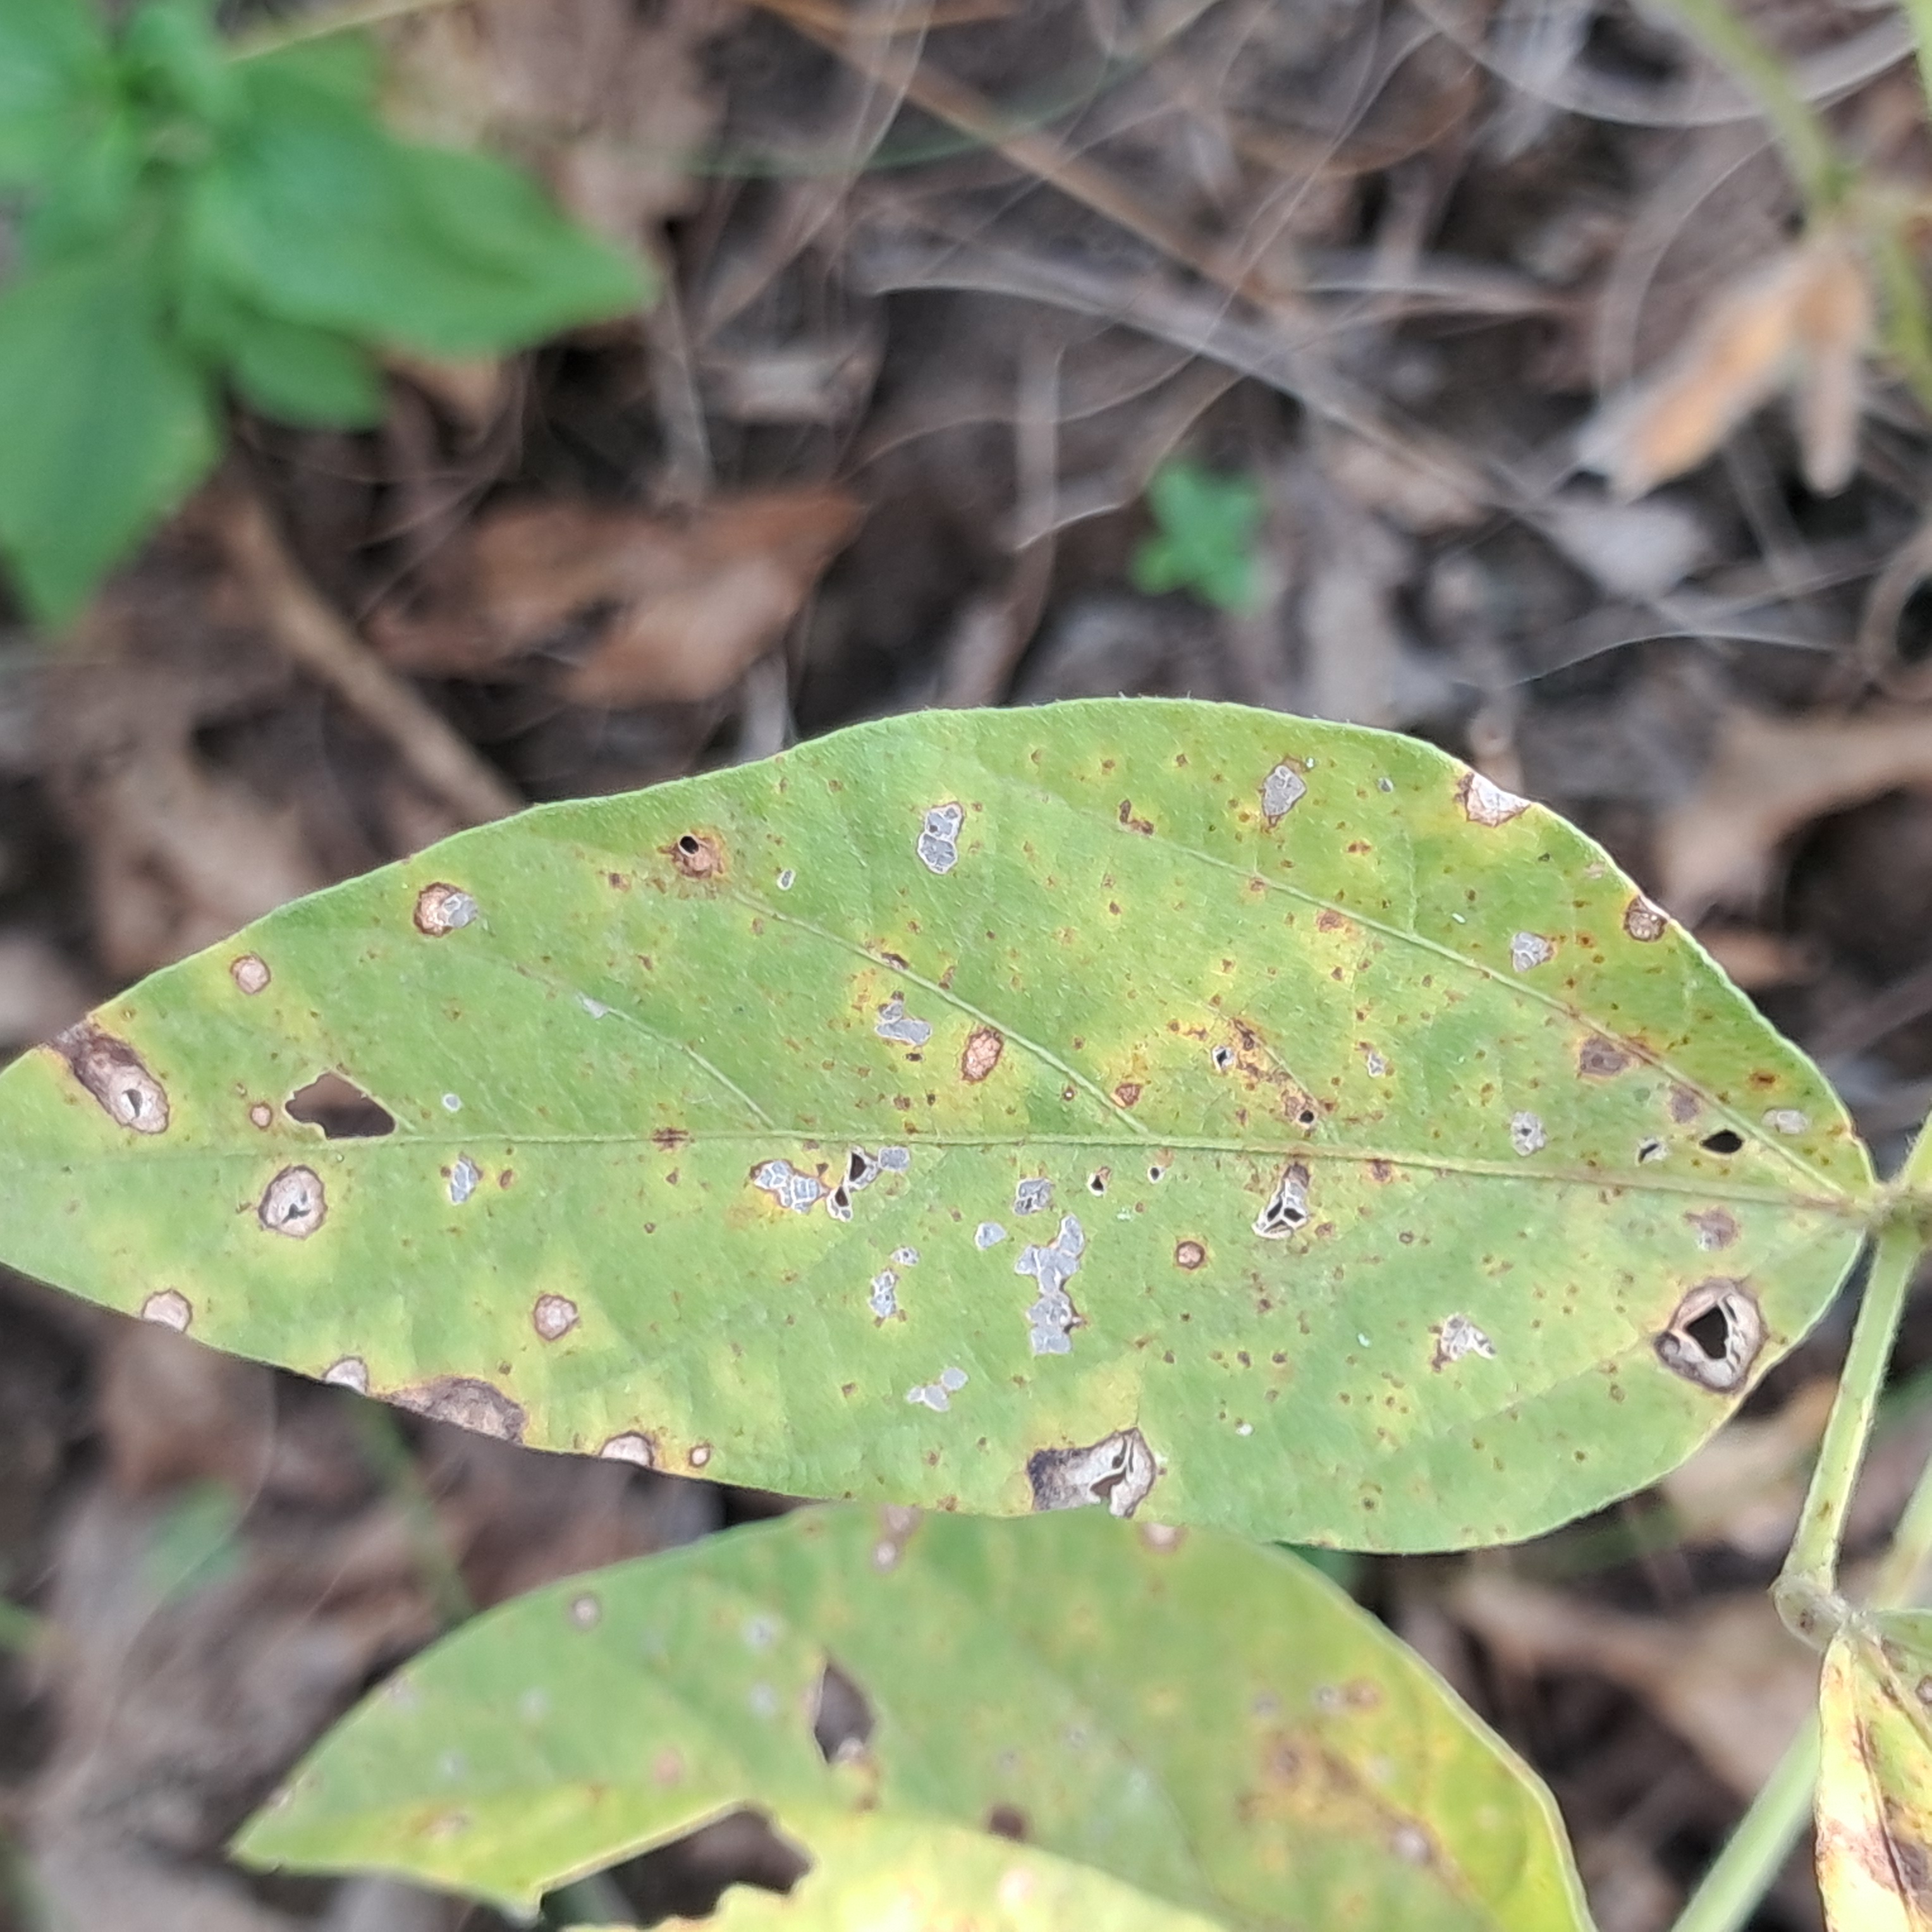
Label: Spectoria_Brown_Spot